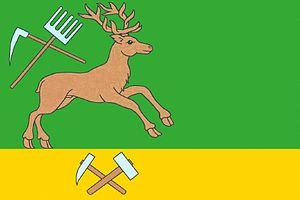
Jindřichovice est une commune du district de Sokolov, dans la région de Karlovy Vary, en Tchéquie. Sa population s'élevait à 480 habitants en 2018.